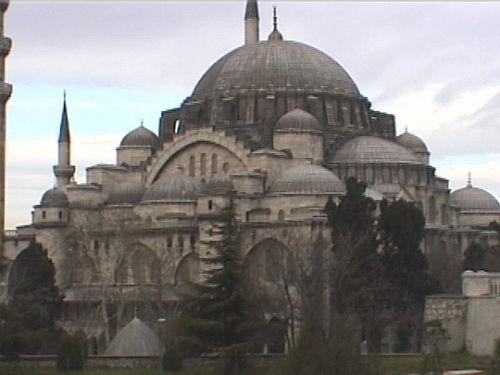
Weather: cloudy or overcast